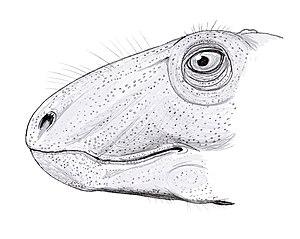
Raranimus est un genre éteint de thérapsides carnivores ayant vécu il y a environ entre 272 et 270 millions d’années au début du Permien moyen dans ce qui est aujourd’hui la province du Gansu dans le nord de la Chine.